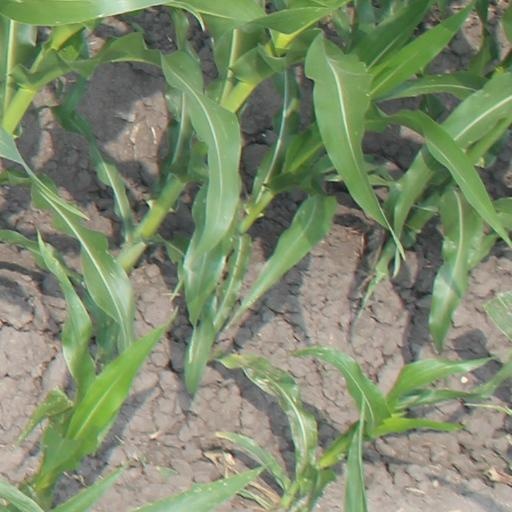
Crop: maize; corn